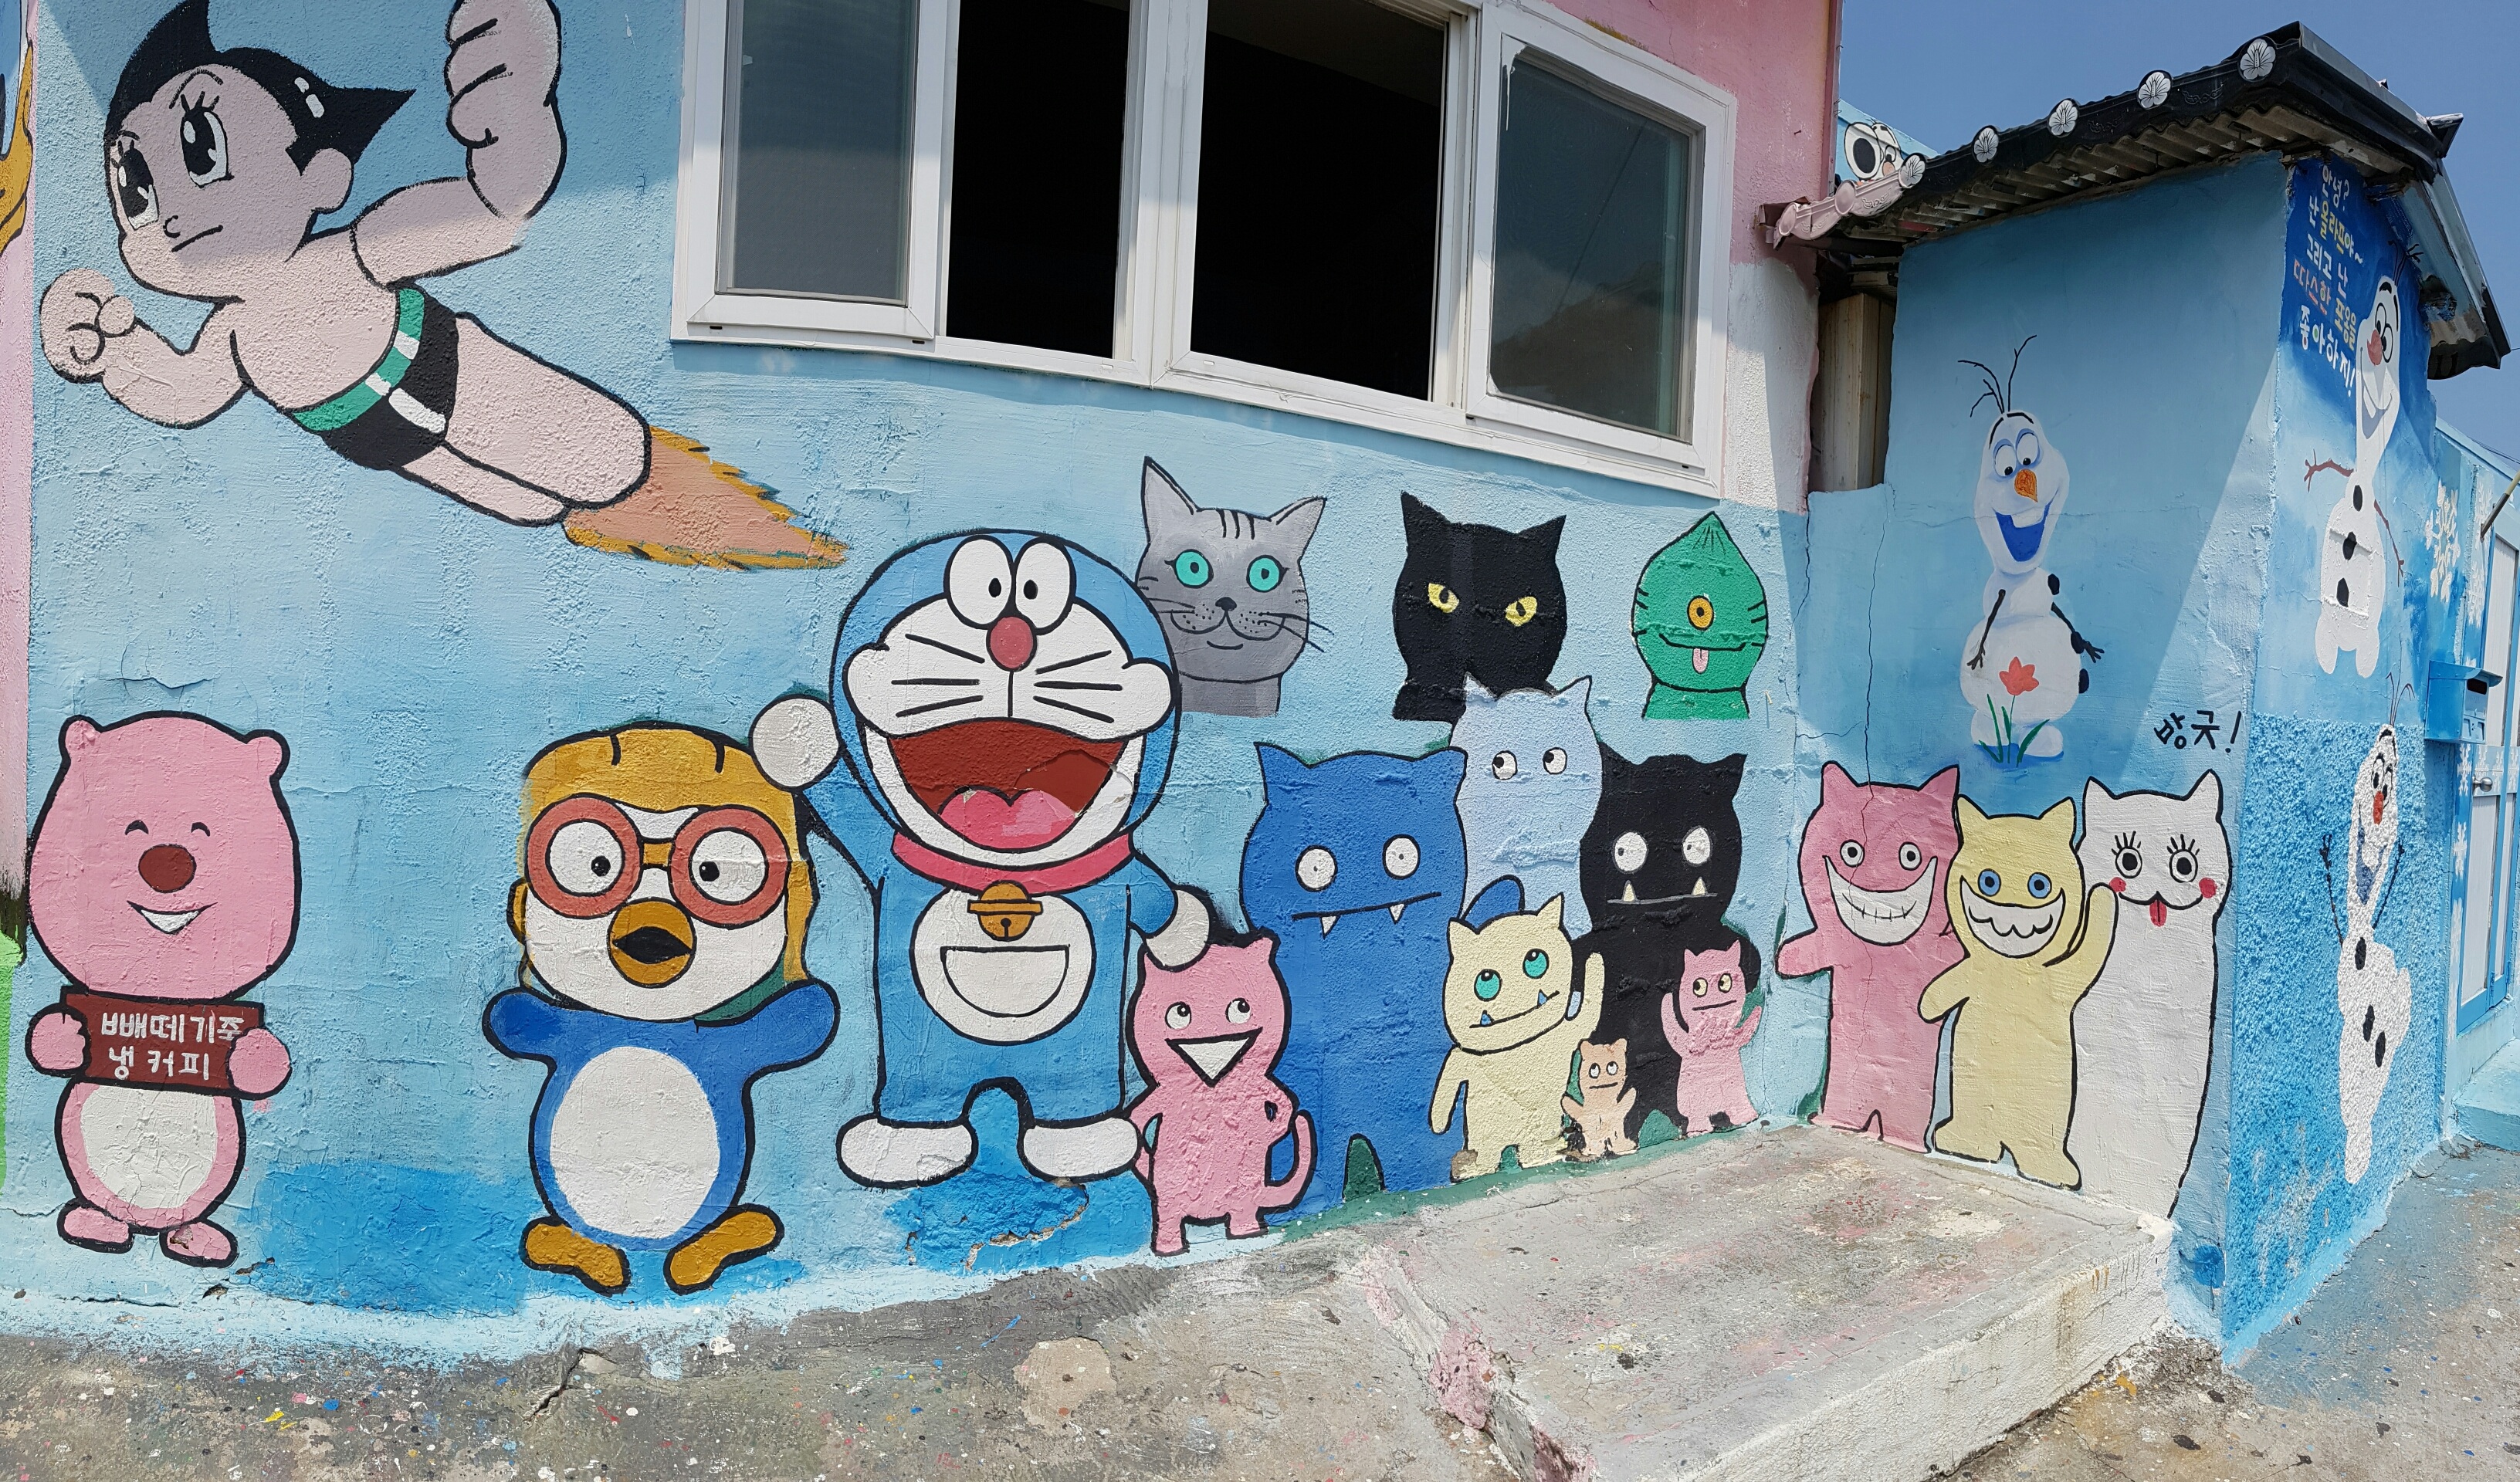
home, cat, color, blue, graffiti, street art, art, figure, mural, characters